Getafe

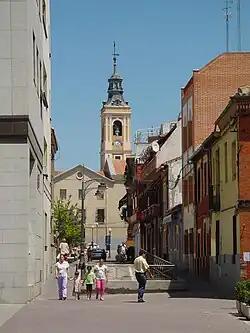
Escuelas Pías, a center of religious education founded in 1609

The service industry began to emerge at the end of the 1990s with the construction of several new malls and entertainment areas. The importance of agriculture on the local economy has decreased significantly in the past century, though eastern parts of the municipality still include good plots of irrigated and nonirrigated land. The major crop is wheat, with smaller cultivations of olive trees, grape vines, and vegetables. Herding and livestock are slowly diminishing, though they can still be found in the vicinity of Buenavista hill and the fields along the Manzanares river.